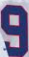
Number: 9